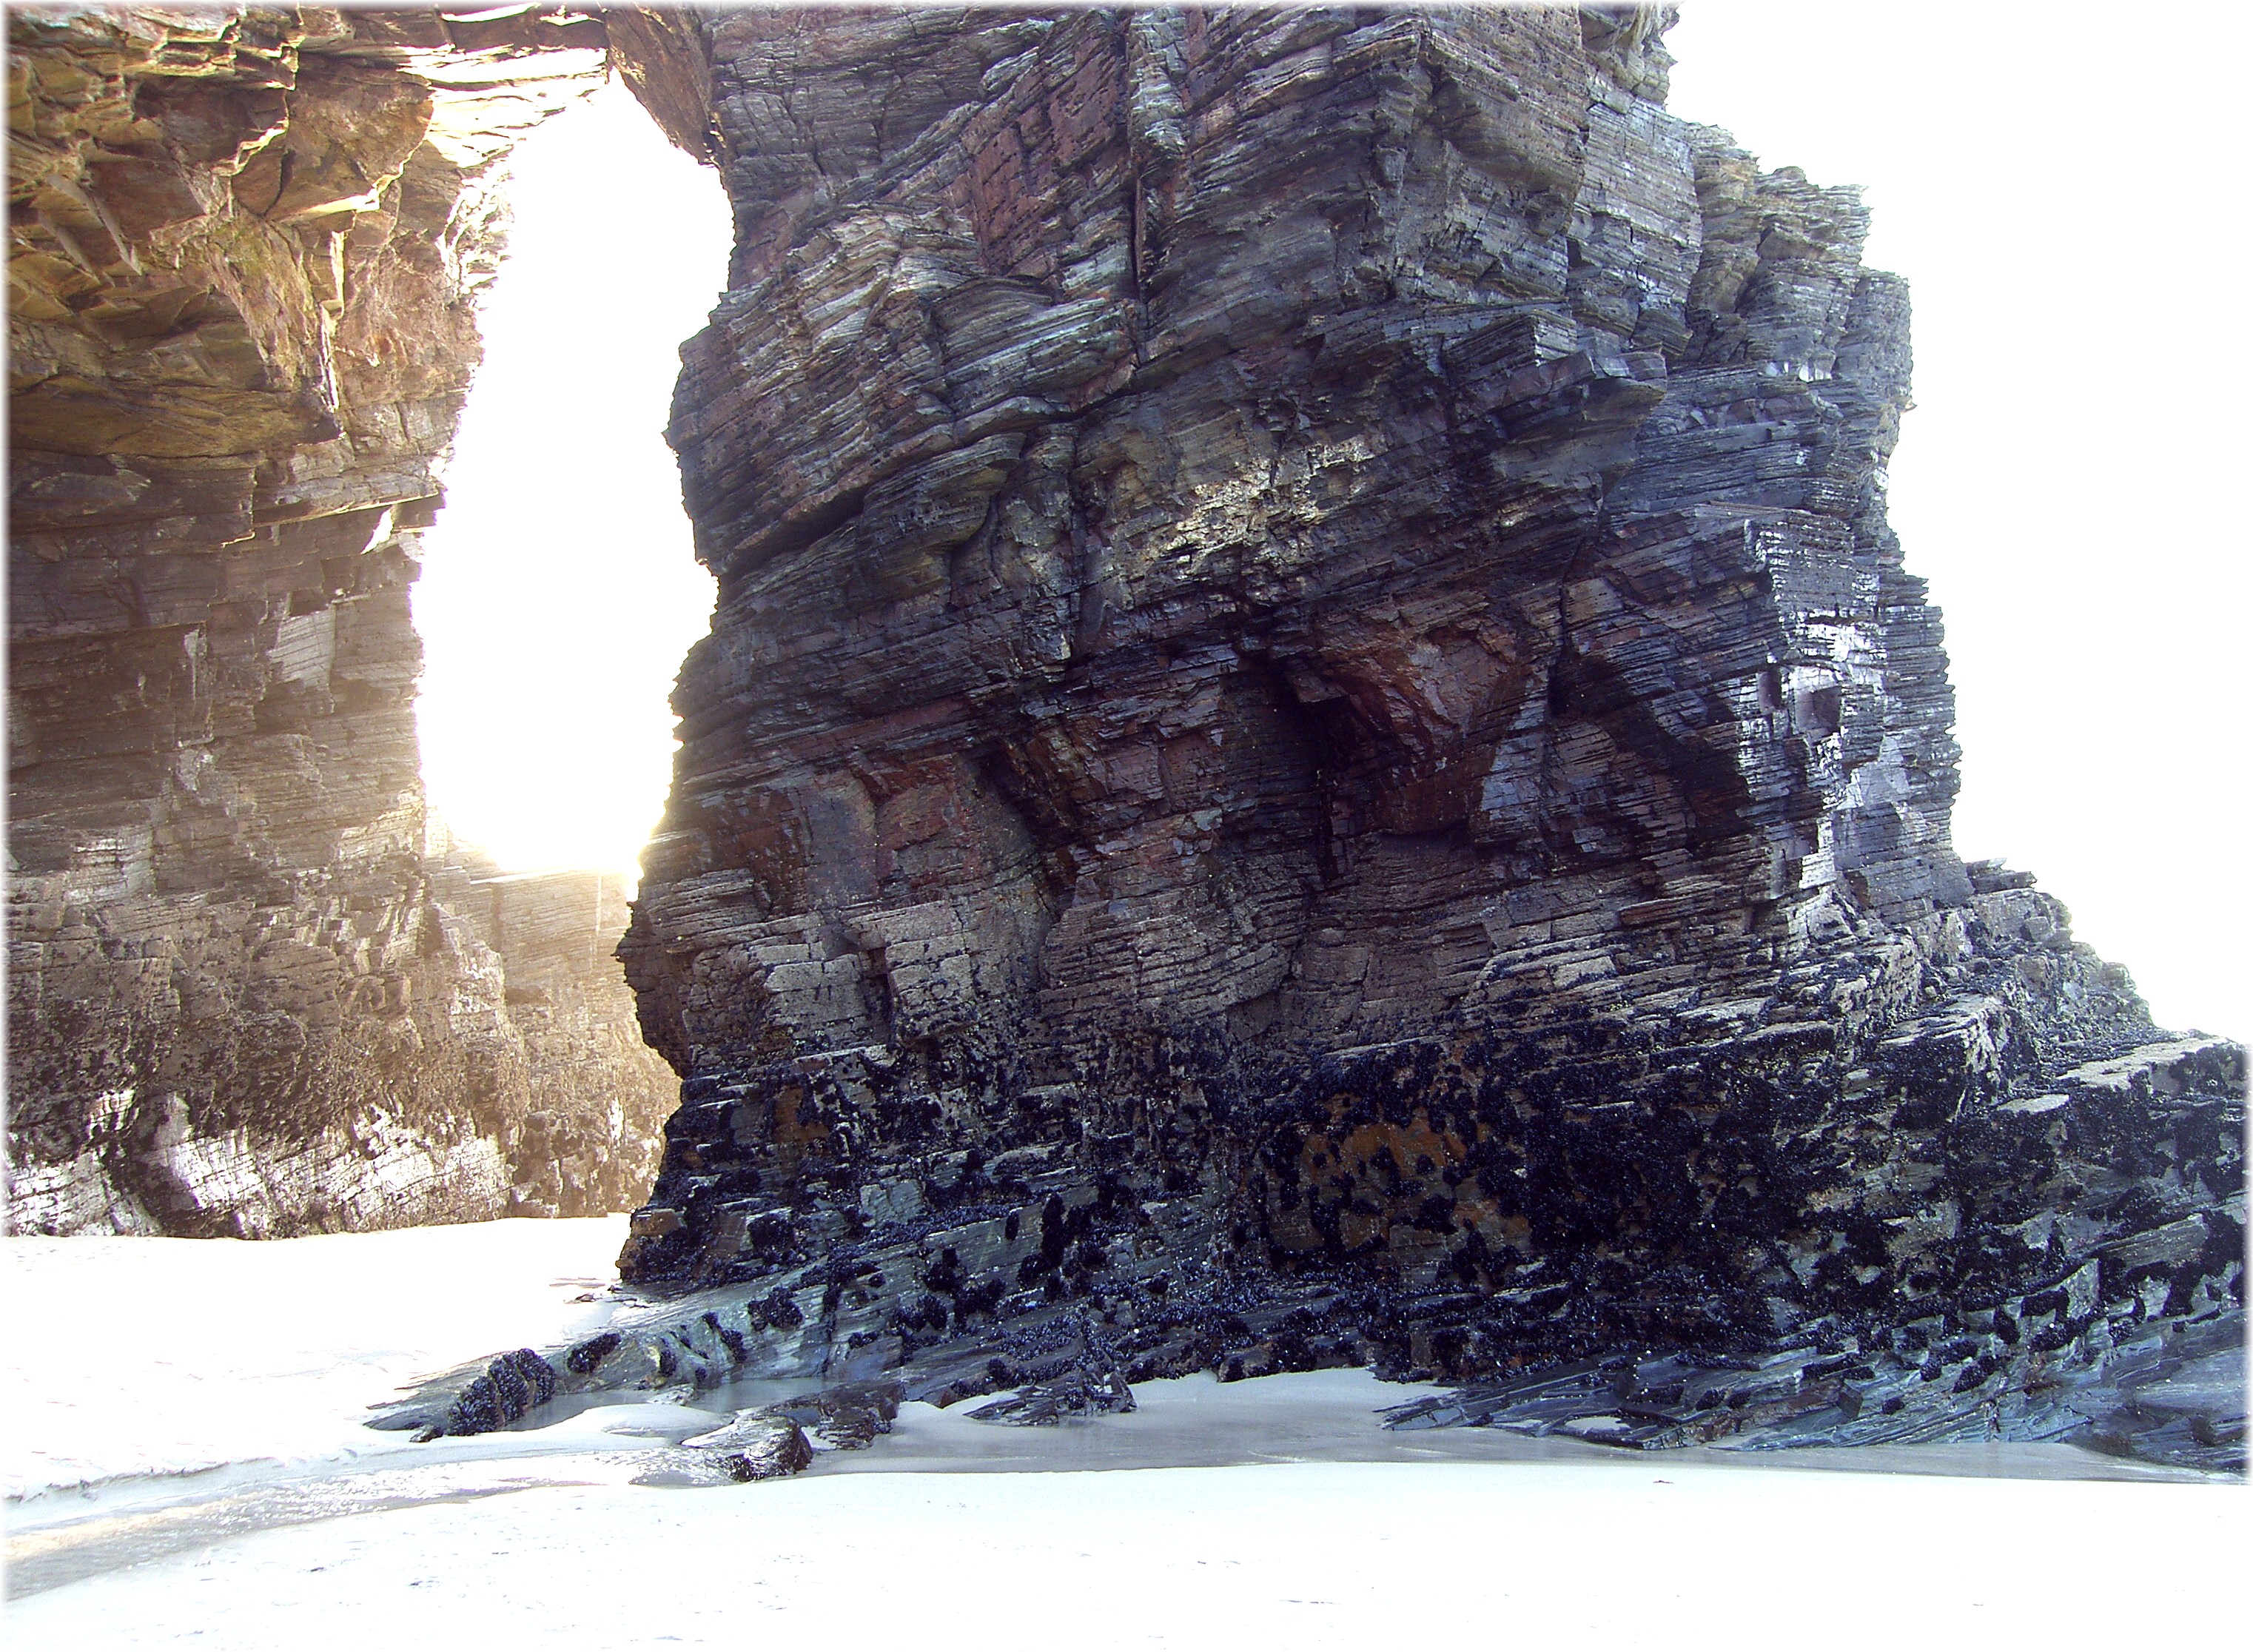
rock, formation, cliff, terrain, material, cool image, geology, monolith